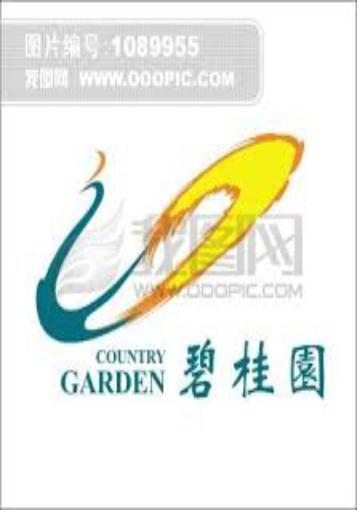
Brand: country garden
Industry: Necessities